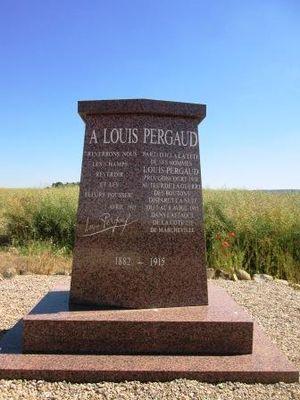
Louis Pergaud est un écrivain français né le 22 janvier 1882 à Belmont et mort pour la France le 8 avril 1915 à Fresnes-en-Woëvre.
Marchéville-en-Woëvre est une commune française située dans le département de la Meuse, en région Grand Est.